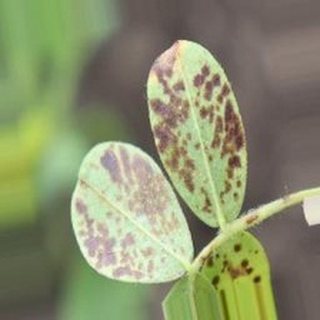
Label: groundnut_rust